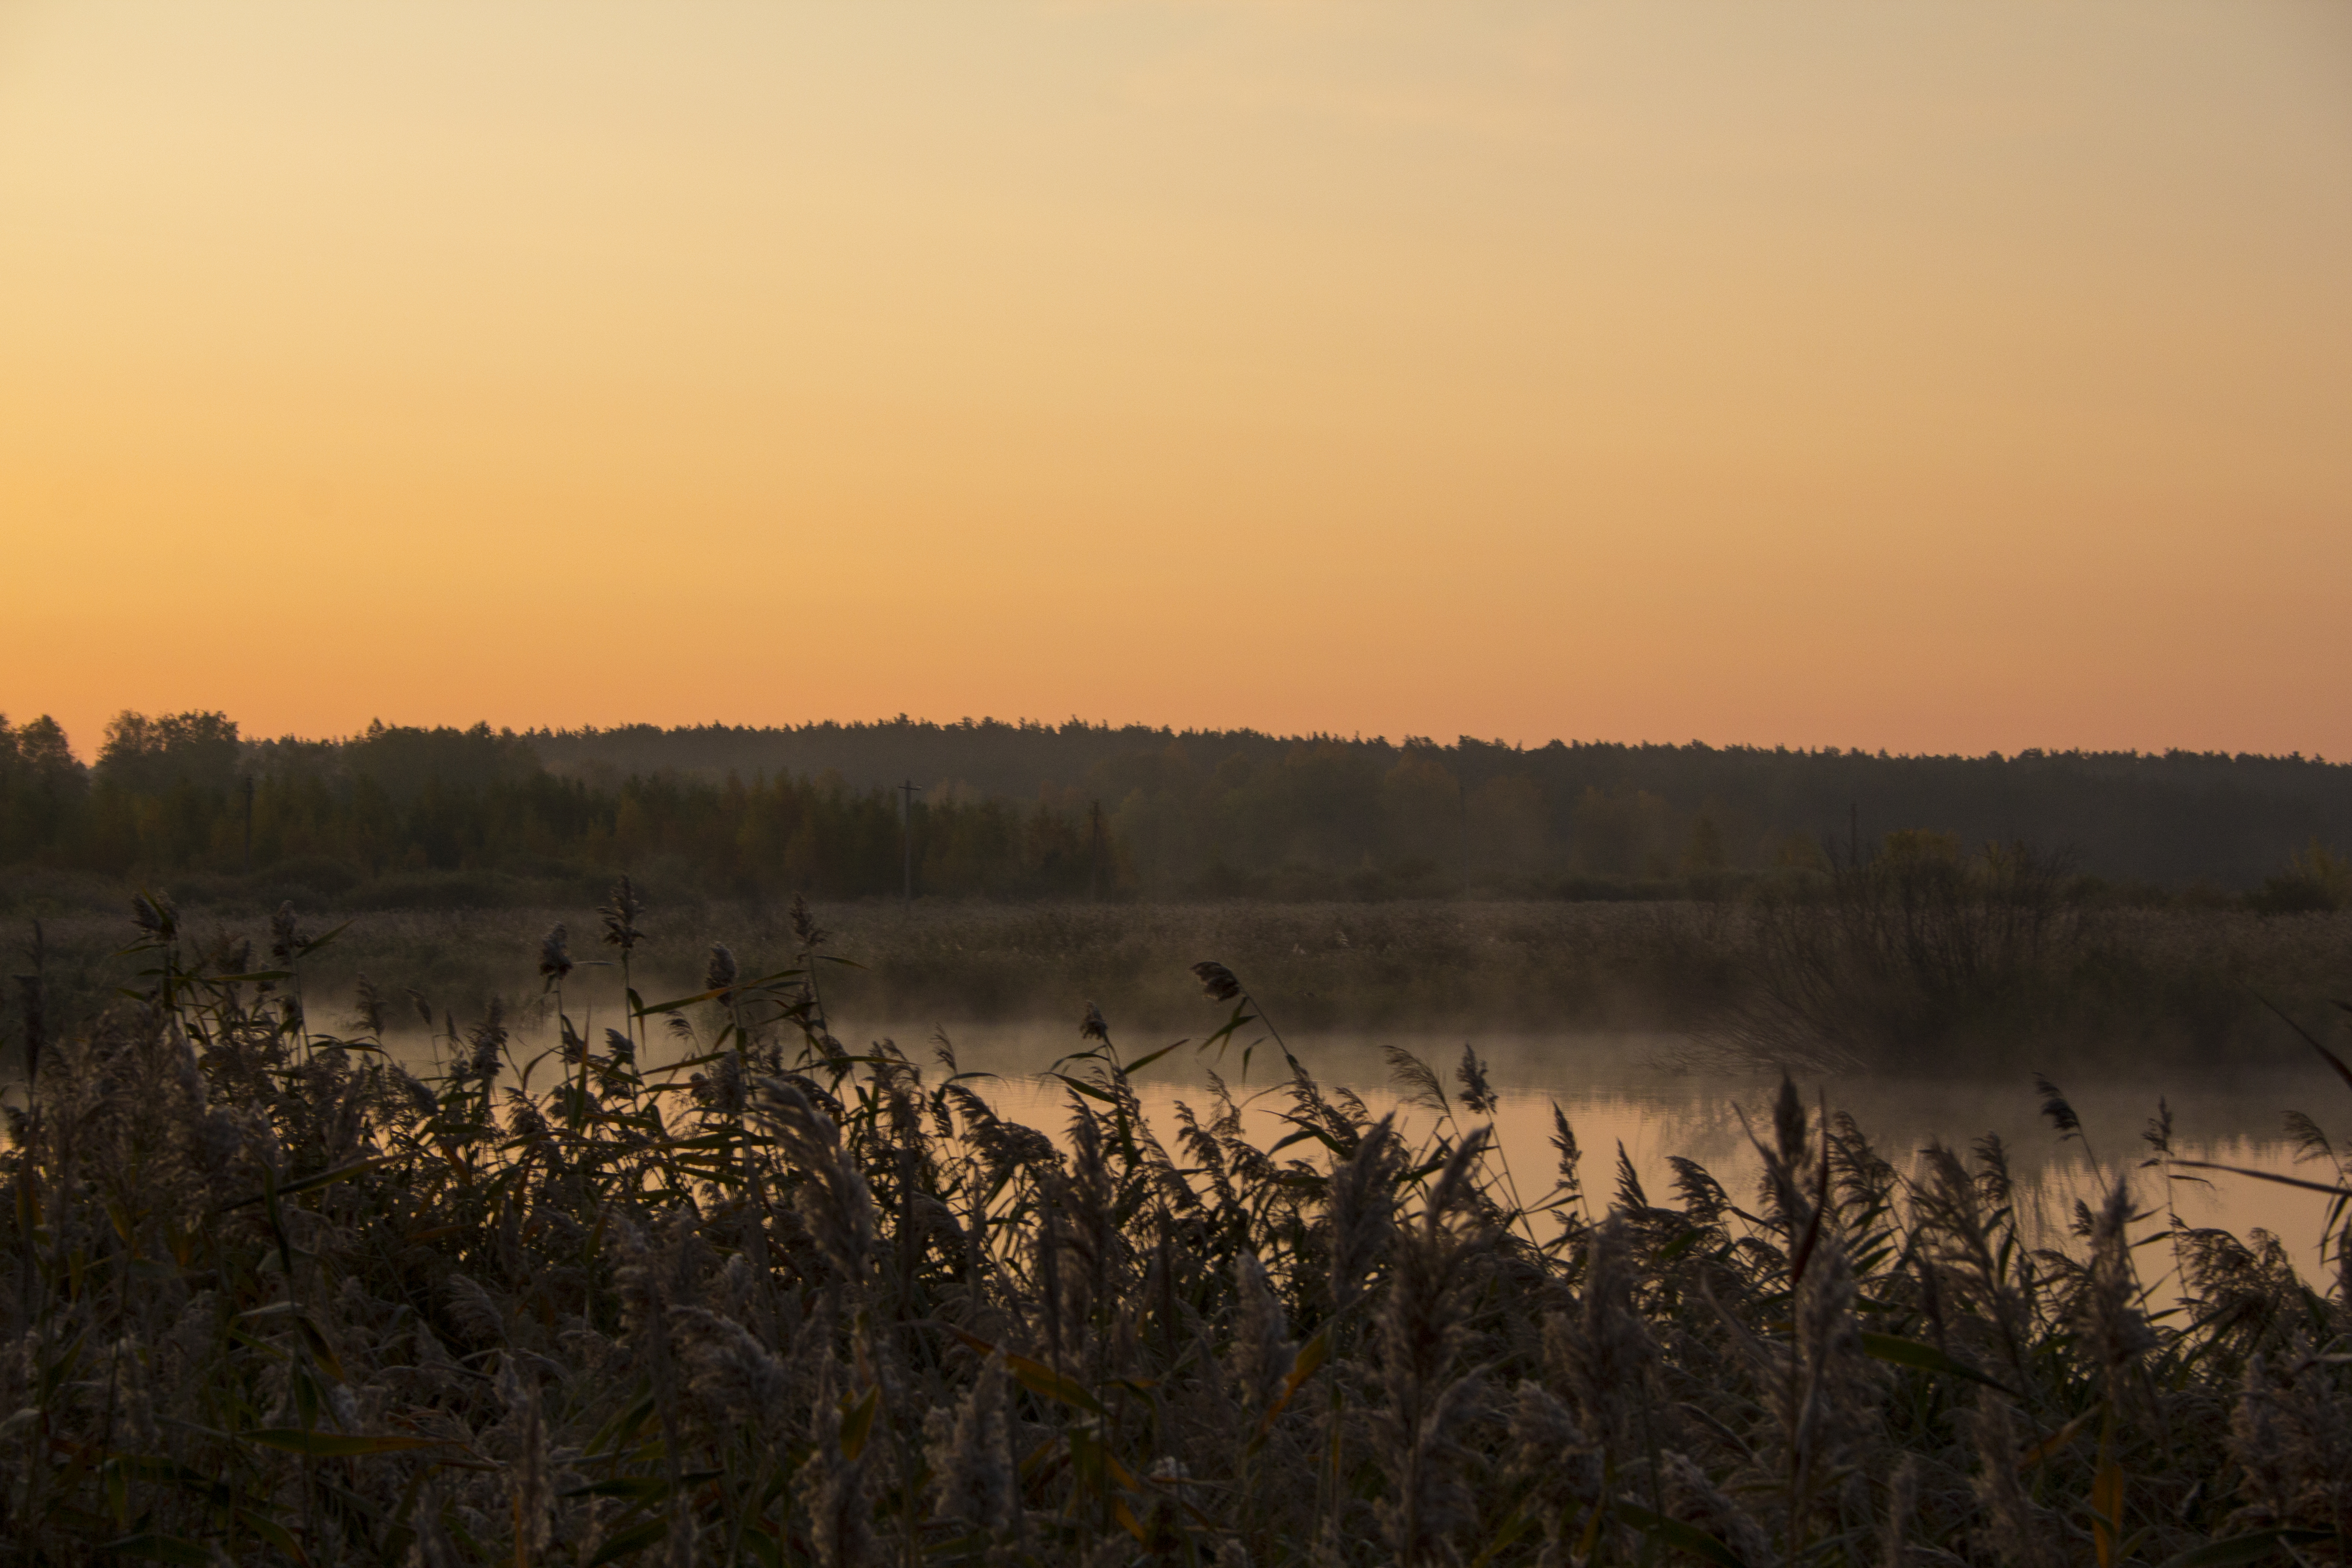
river, dawn, fog, frost, landscape, atmospheric phenomenon, morning, sky, natural landscape, sunrise, evening, grass family, ecoregion, horizon, plain, savanna, prairie, grassland, sunlight, dusk, sunset, wildlife, field, marsh, wetland